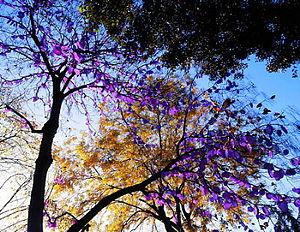
Shigeko Hirakawa est une artiste plasticienne née à Kurume en 1953 et arrivée en France en 1983.